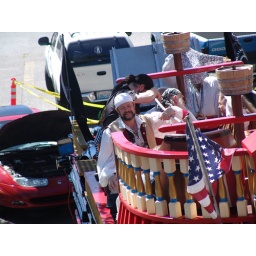
Best seat in the house